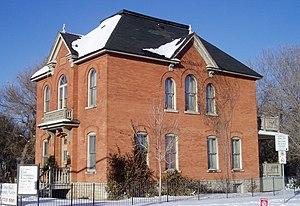
Le Vieil Ottawa-Est ou simplement Ottawa-Est est un quartier du district Capitale dans le centre d'Ottawa, en Ontario.